CMLL Universal Championship (2014)

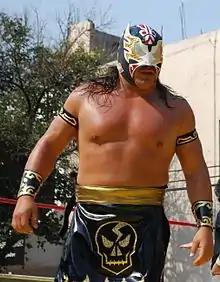
Último Guerrero, the winner of block B and the first ever two-time CMLL Universal Champion

Block B took place on August 22, 2014, and featured eight champions wrestling for a place in the finals.